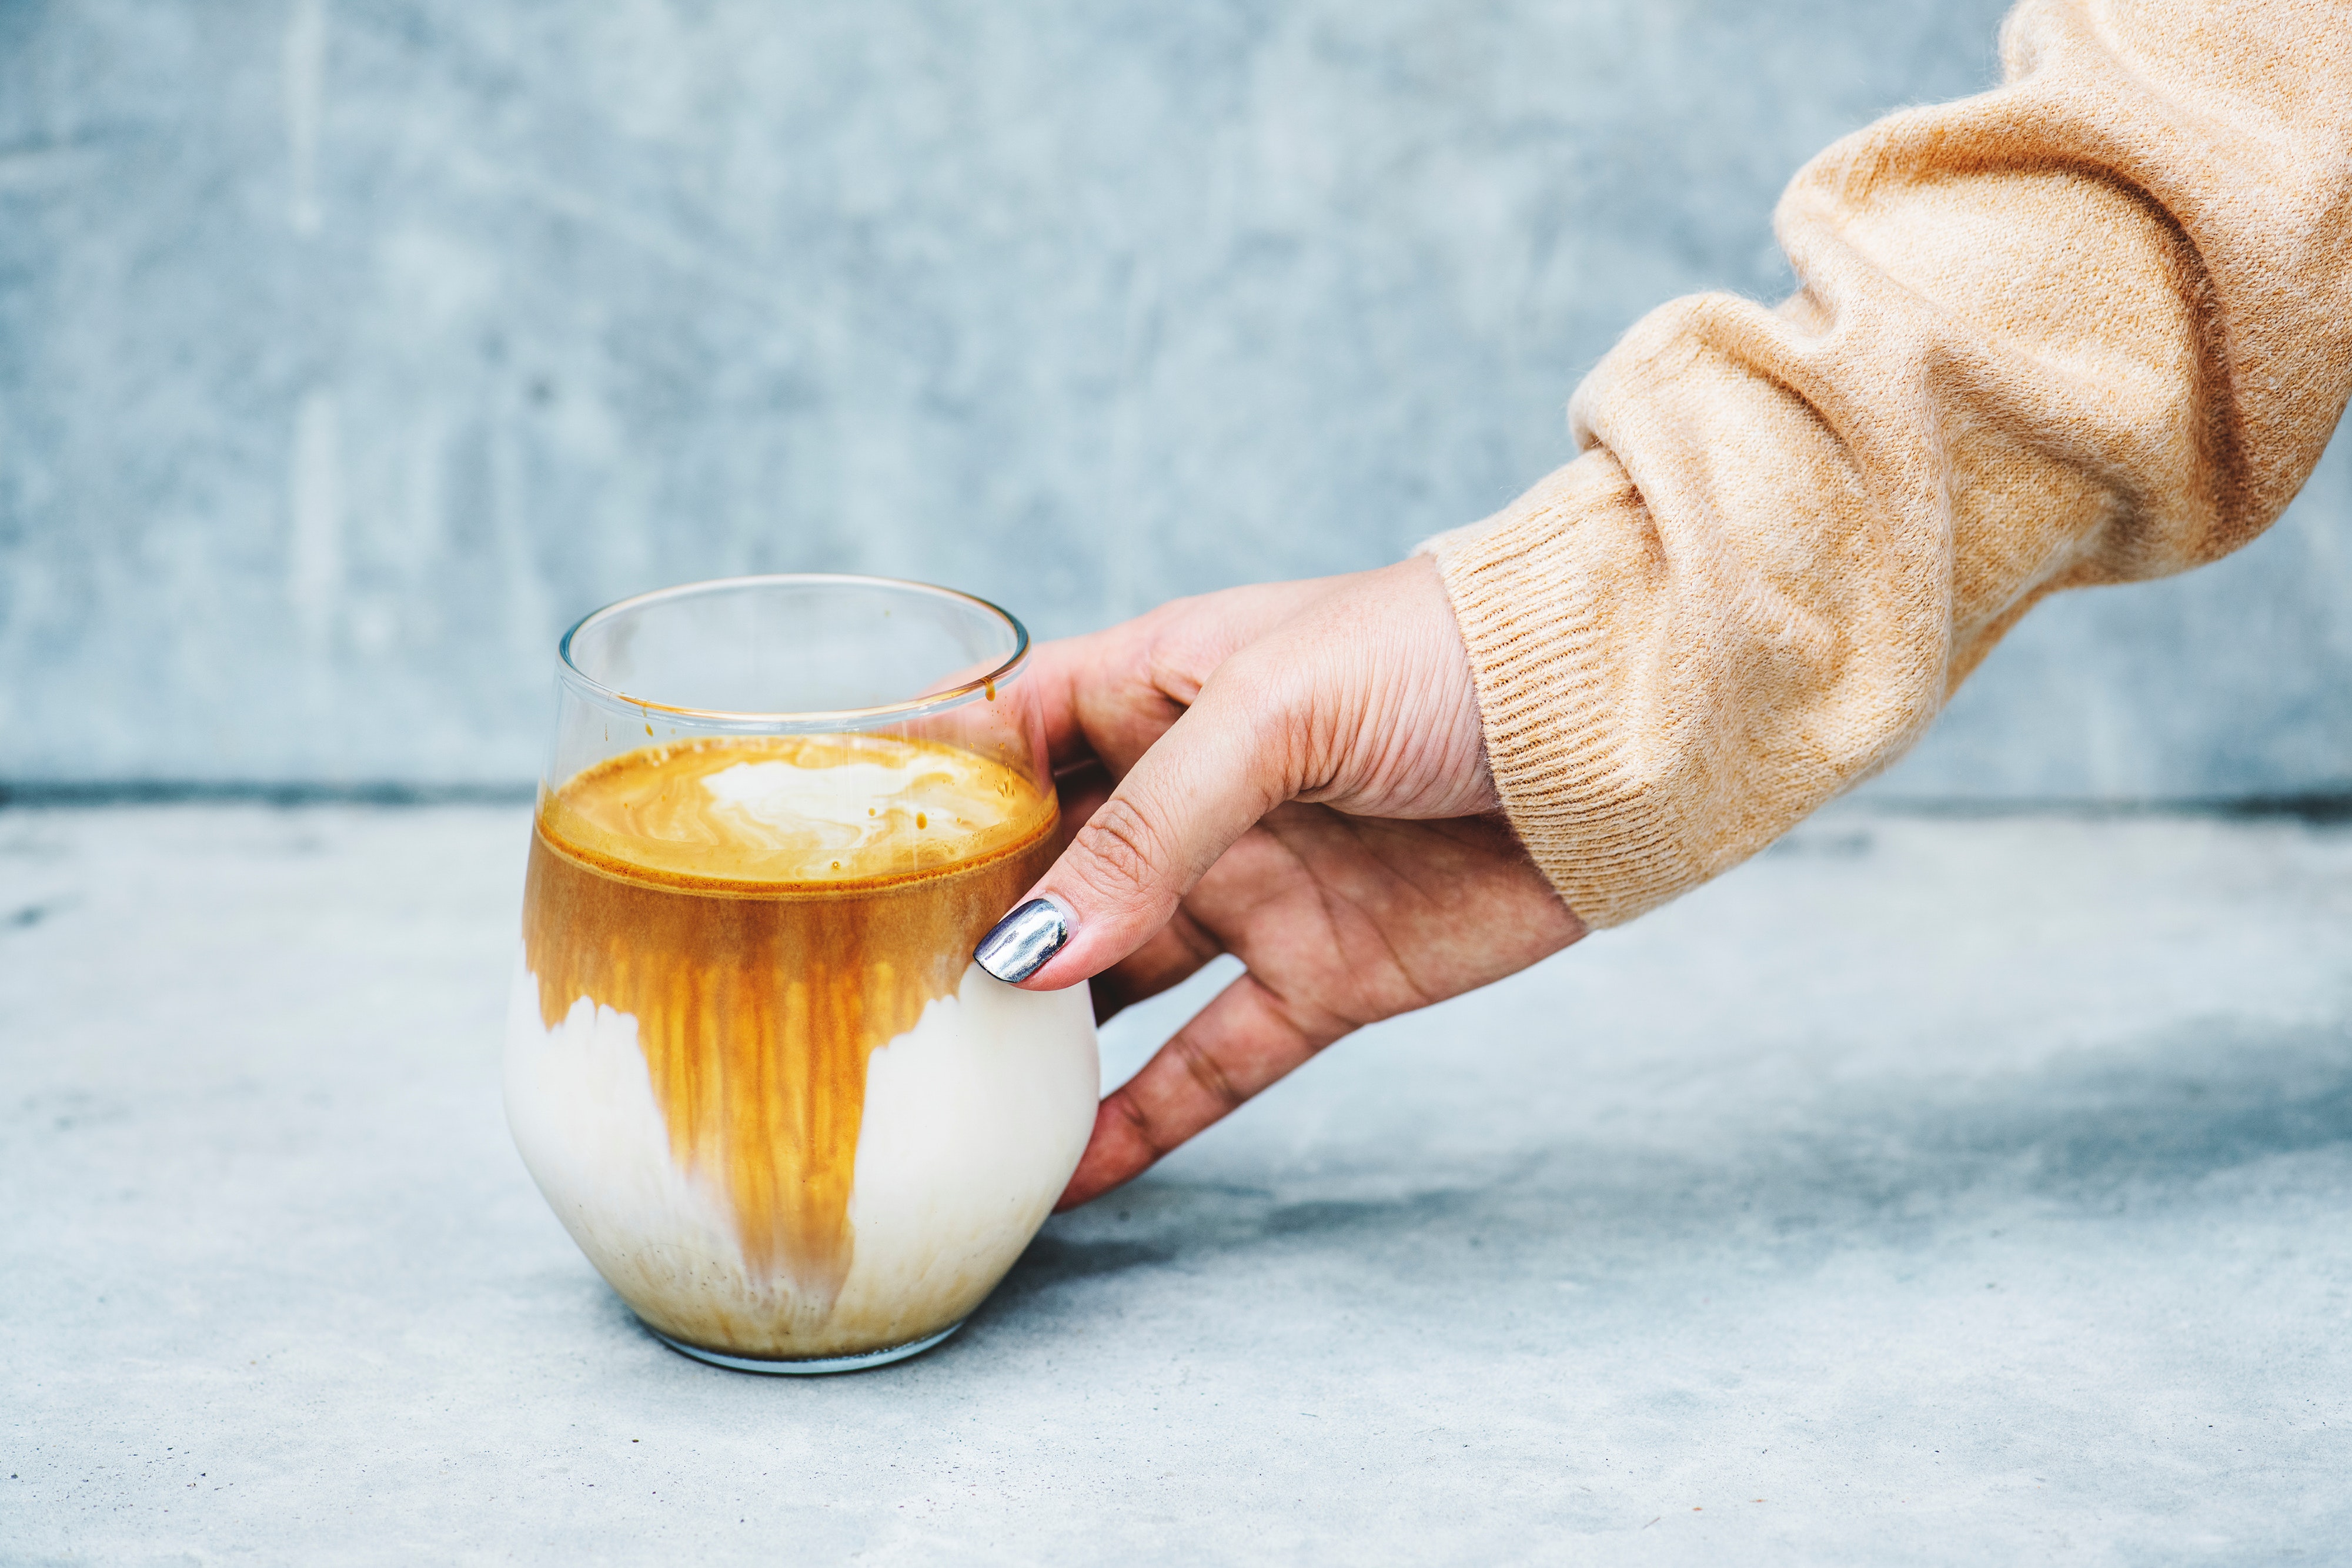
drink, hand, cup, drinkware, glass, drinking